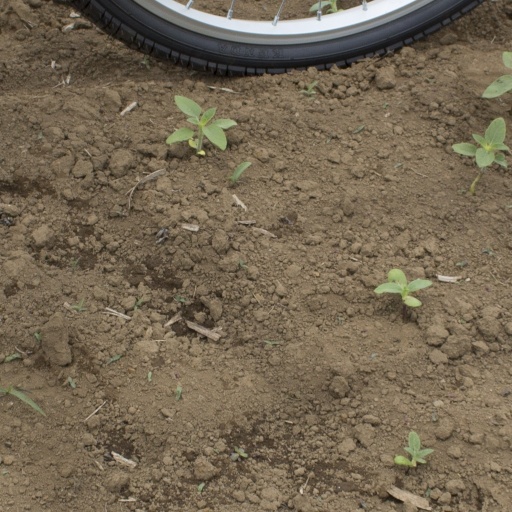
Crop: Jerusalem artichoke